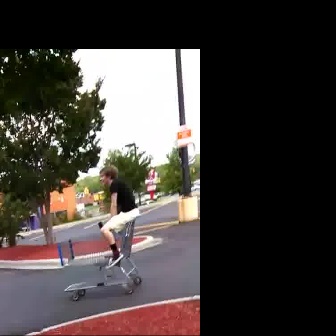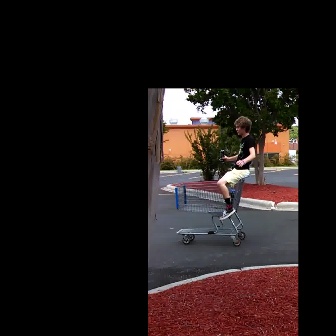
  Please identify the target specified by the bounding box [54,214,139,299] in the first image and locate it in the second image. Return the coordinates in [x_min,y_min,x_max,y_max] format.
Answer: [174,170,249,246]